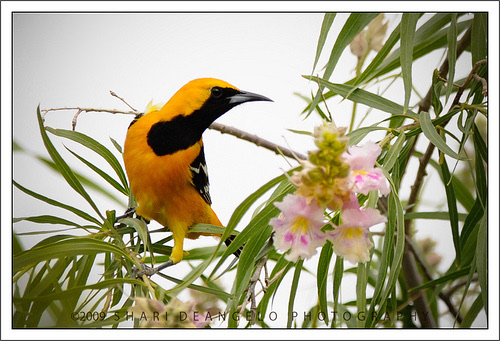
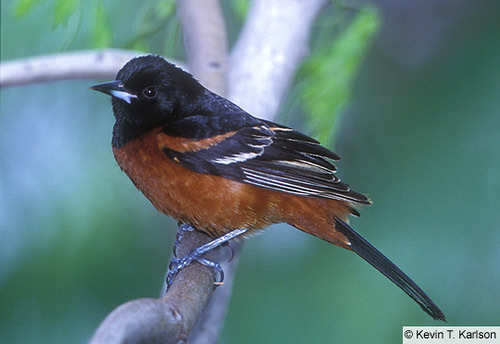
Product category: misc
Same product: yes